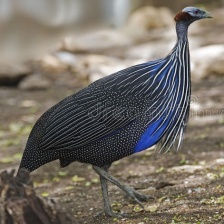
Species: VULTURINE GUINEAFOWL
Scientific name: ACRYLLIUM VULTURINUM